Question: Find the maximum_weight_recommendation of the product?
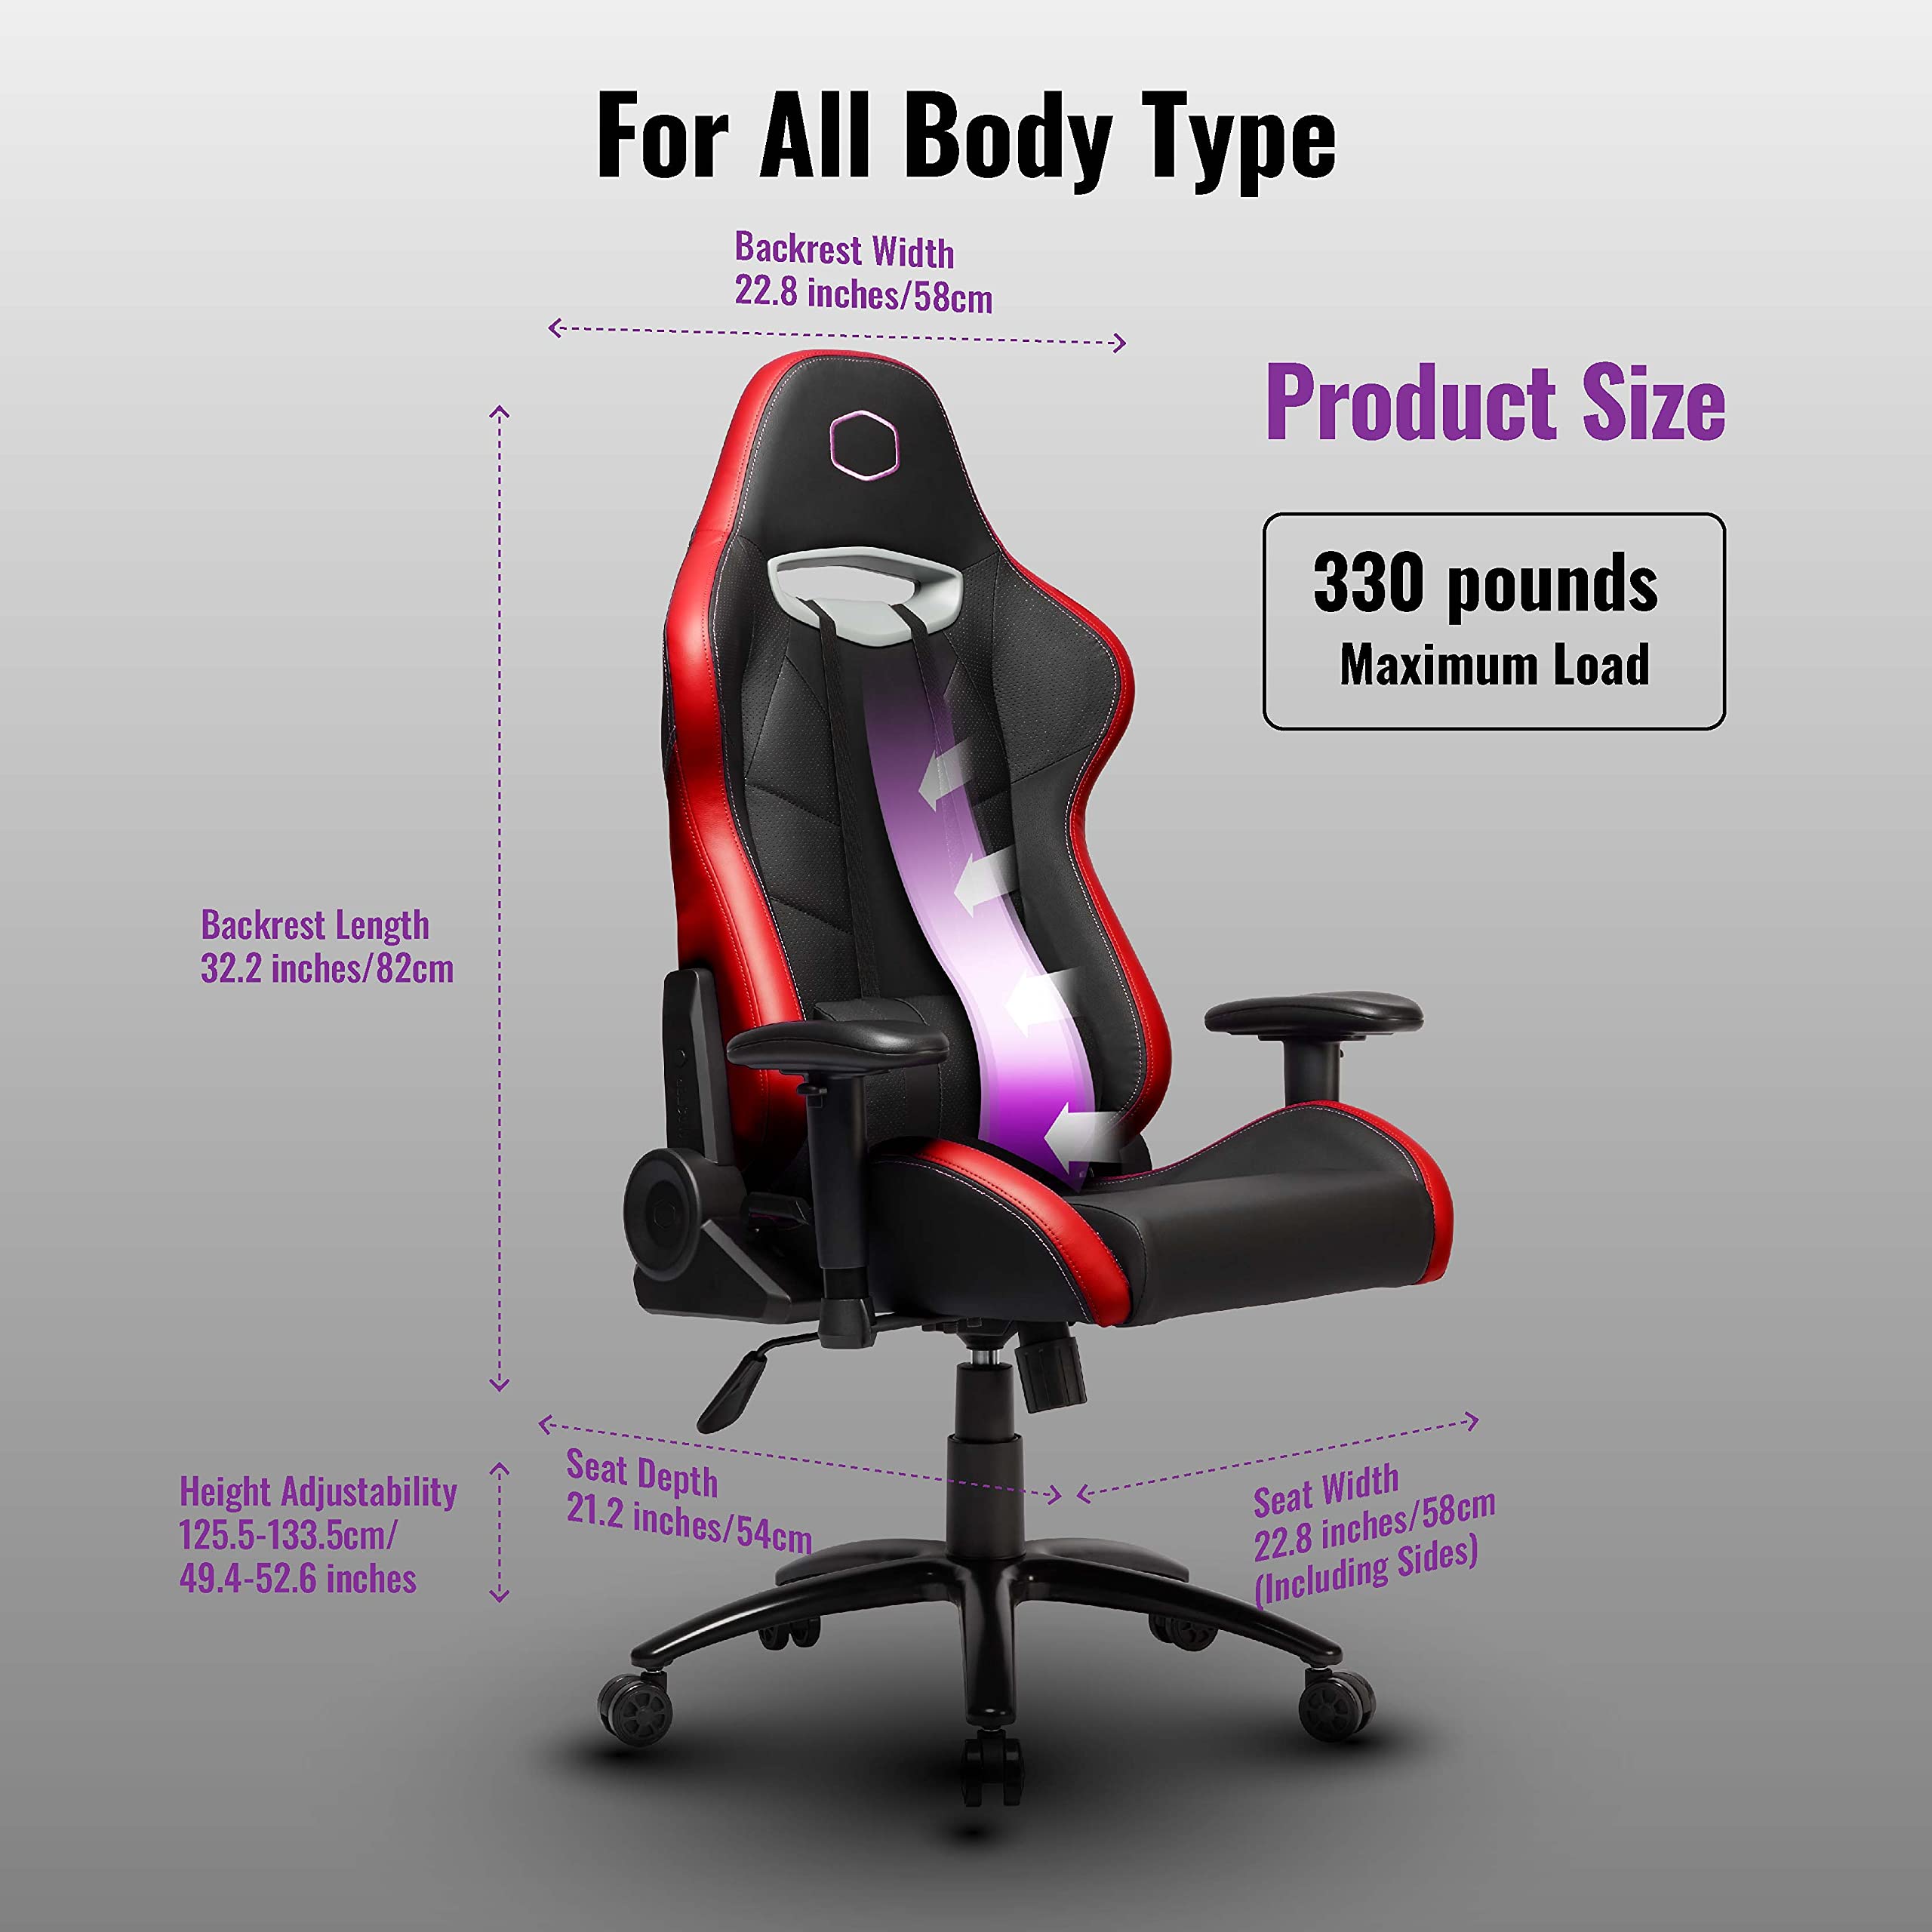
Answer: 330 pound